Classical pharmacology

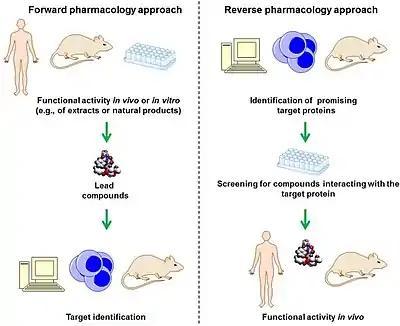
Forward (classical) and reverse pharmacology approaches in drug discovery

In the field of drug discovery, classical pharmacology, also known as forward pharmacology, or phenotypic drug discovery (PDD), relies on phenotypic screening (screening in intact cells or whole organisms) of chemical libraries of synthetic small molecules, natural products or extracts to identify substances that have a desirable therapeutic effect. Using the techniques of medicinal chemistry, the potency, selectivity, and other properties of these screening hits are optimized to produce candidate drugs.